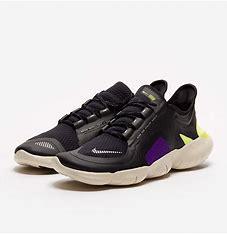
Brand: Nike
Model: Free RN 5